Niccolò Jommelli

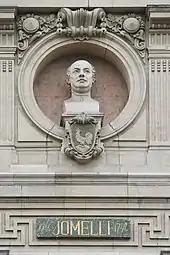
Jommelli finds a place among the composers commemorated on the Opéra Garnier, Paris

Although two of his earliest biographers, Mattei and Villarosa, give 1748 as the year when Jommelli gave up his employment in Venice, his last compositions for the Incurabili are from 1746. He must have left Venice at the very end of 1746 or at the beginning of the following year, because on 28 January 1747 Jommelli was staging at the Argentina theatre in Rome his first version of "Didone abbandonata", and in May at San Carlo in Naples a second version of "Eumene".